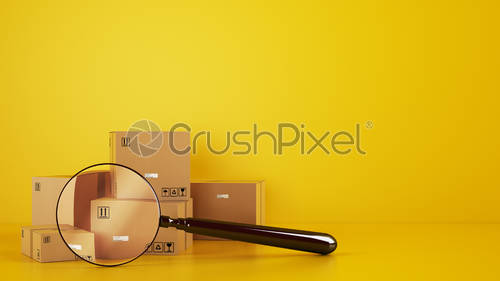
Label: cardboard